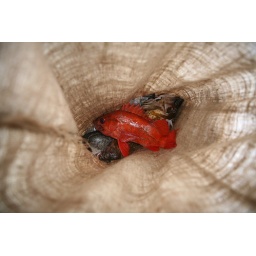
fish in bag